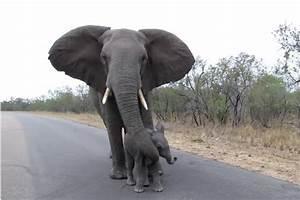
elephant